Louis King

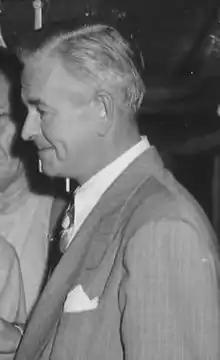

Louis King (June 28, 1898 – September 7, 1962) was an American actor and film director of westerns and adventure movies in the 1920s, 1930s, and 1940s.